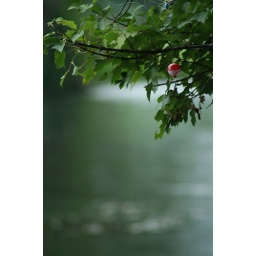
It's odd fruit indeed that grows by the river bank.